Bhavacakra

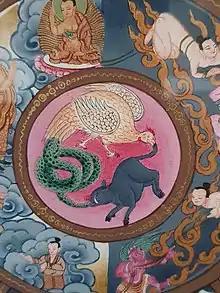
Three poisons

In the hub of the wheel are three animals: a pig, a snake, and a bird. They represent the three poisons of ignorance, aversion, and attachment, respectively. The pig stands for ignorance; this comparison is based on the Indian concept of a pig being the most foolish of animals, since it sleeps in the dirtiest places and eats whatever comes to its mouth. The snake represents aversion or anger; this is because it will be aroused and strike at the slightest touch. The bird represents attachment (also translated as "desire" or "clinging"). The particular bird used in this diagram represents an Indian bird that is very attached to its partner. These three animals represent the three poisons, which are the core of the bhavachakra. From these three poisons, the whole cycle of existence evolves.